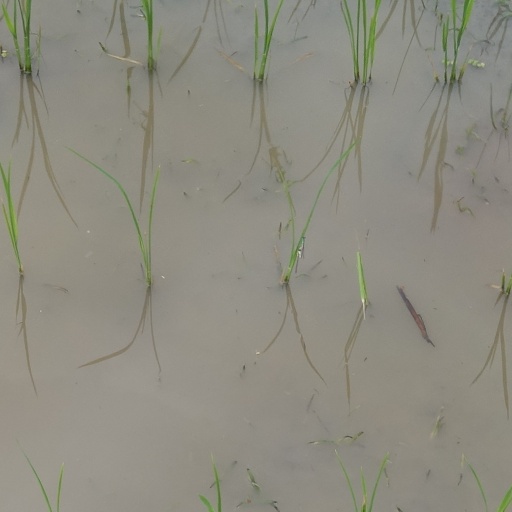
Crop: rice